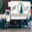
Label: truck